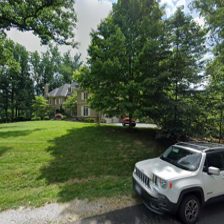
Label: streetView